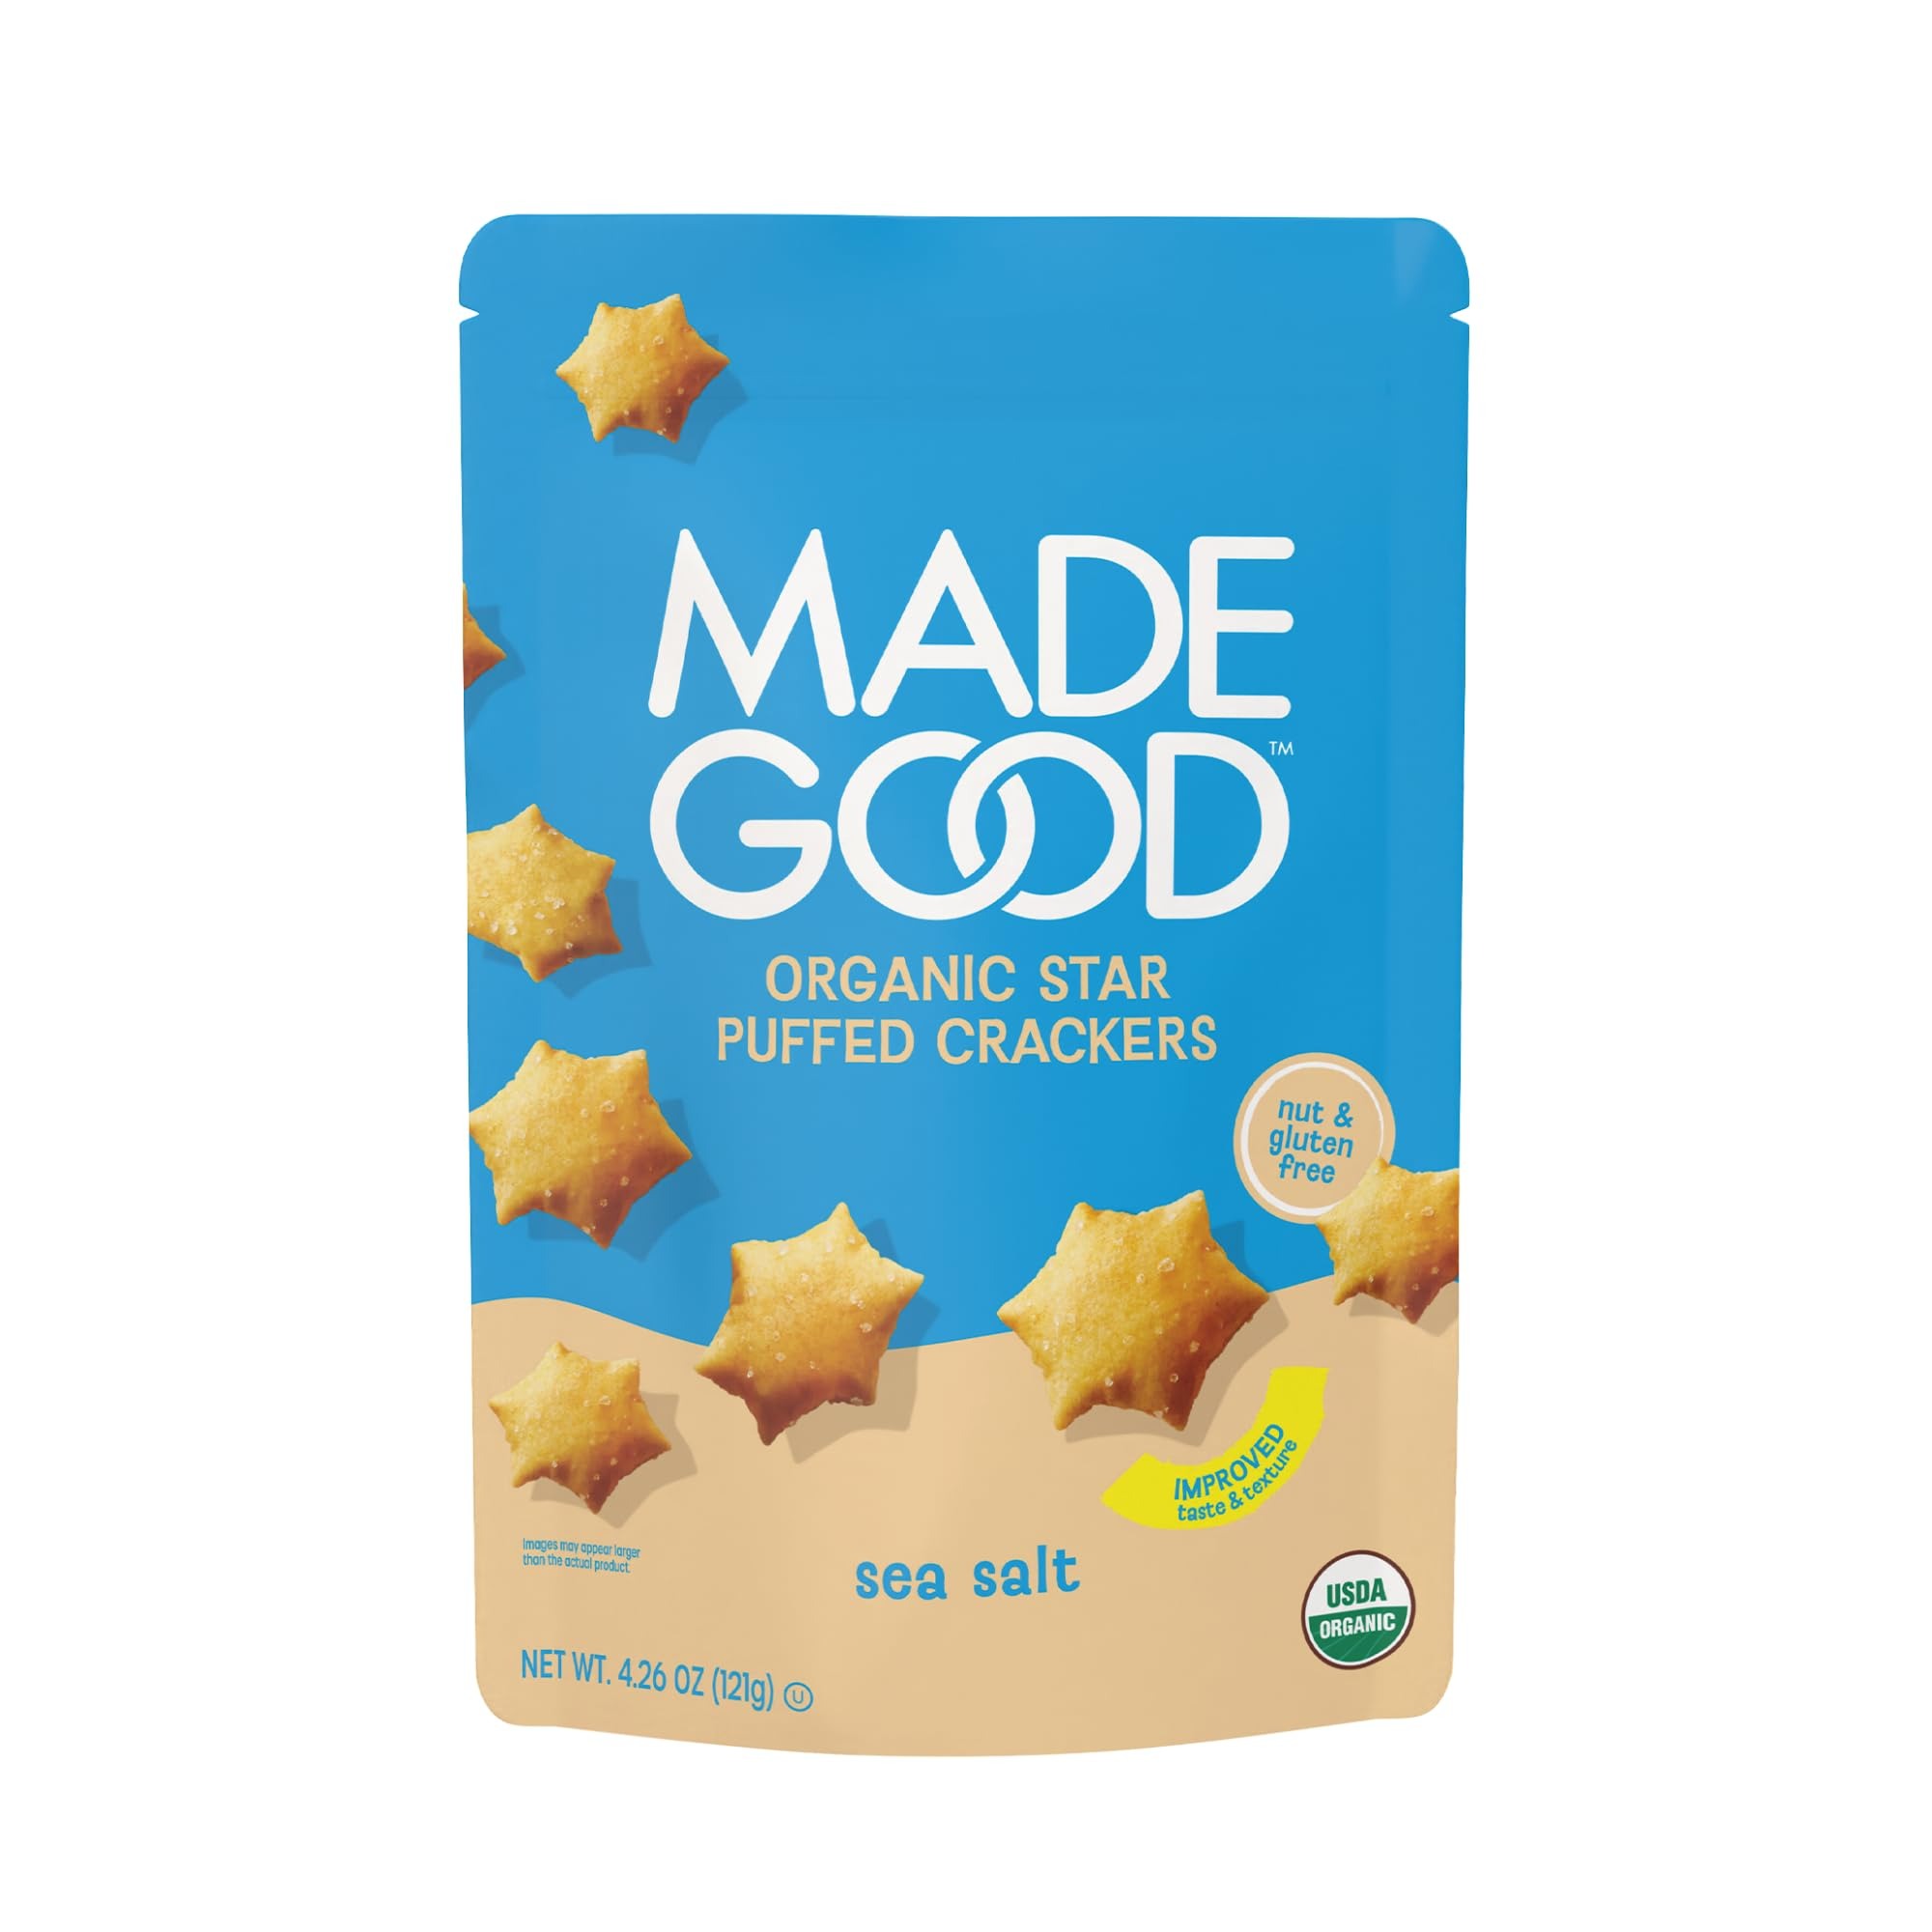
Item Name: MadeGood Star Puffed Crackers, Sea Salt, 6 Bags (4.26oz Each) Gluten Free and Organic, Healthy Snacks
Bullet Point 1: MadeGood Sea Salt Star Puffed Crackers are deliciously savory, healthy snacks to satisfy your craving for a crunch. Add to your snack pack, lunch box, or enjoy straight from bag. Each bag is approx. 4 servings.
Bullet Point 2: Packed with flavor, these gluten-free crackers are snacks that you can feel good about. An ideal add to the snack cabinet, no matter the age!
Bullet Point 3: Satisfy your salty craving while still filling your body with the nutrients from a full serving of vegetables. These healthy snacks are great for kids. Includes six 4.26-ounce resealable bags.
Bullet Point 4: A safe for school snack, Made Good Crackers are made with food allergies in mind. They’re nut-free, gluten free, dairy free, allergy friendly, certified organic, vegan, and non-GMO. Baked in a dedicated allergen-free bakery.
Bullet Point 5: With 0 grams of sugar, these crunchy snacks are pure joy with no strings attached. Toss some in your bag for the next play date, lunch break, road trip, or when you need a smart snack straight from the bag.
Product Description: MadeGood Sea Salt Star Puffed Crackers are the salty, savory snacks you remember growing up, now with a healthier twist. Made with simple, wholesome ingredients like cassava flour and oat flour, these are snacks you can feel good about feeding your kids, and yourself! These delicious crackers are vegan, non-GMO, gluten free, allergy friendly, and USDA Organic. These gluten free snacks are individually packed with the nutrients from vegetable extracts to provide nourishment for kids and adults. Whether at home, school or work, MadeGood Star Puffed Crackers are delicious, allergy friendly, safe to serve, and individually packaged. All MadeGood products are baked in a dedicated allergen-free bakery. MadeGood was started to share a family's love for good, healthy snacks, but it was also started to do some good in the world. Good is for everyone – high standards, quality, and transparency. We’re committed to baking better snacks right down to the carbon footprint. Contains 6 resealable bags, 4.26 ounces each.
Value: 25.56
Unit: Ounce

Price: 9